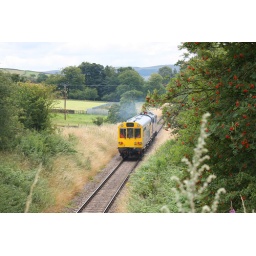
Inspection saloon returning from Swinden Quarry. 13/08/2009. Railway line going under road bridge (B6265) at SD 9743 5555.